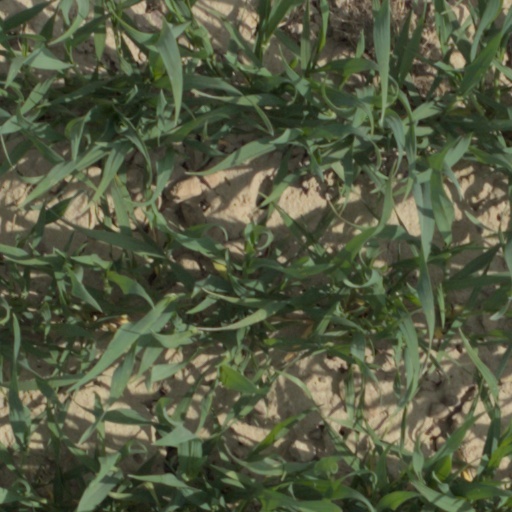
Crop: wheat